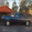
Label: automobile